List of works by Reginald Hallward

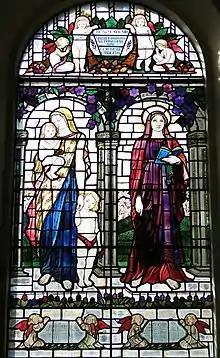
Window in Ingestre Church. Staffordshire

Works of Reginald Hallward include the art work of British artist Reginald Hallward. Hallward also created World War I memorial tablets for the Commonwealth War Graves Commission in France and Belgium.